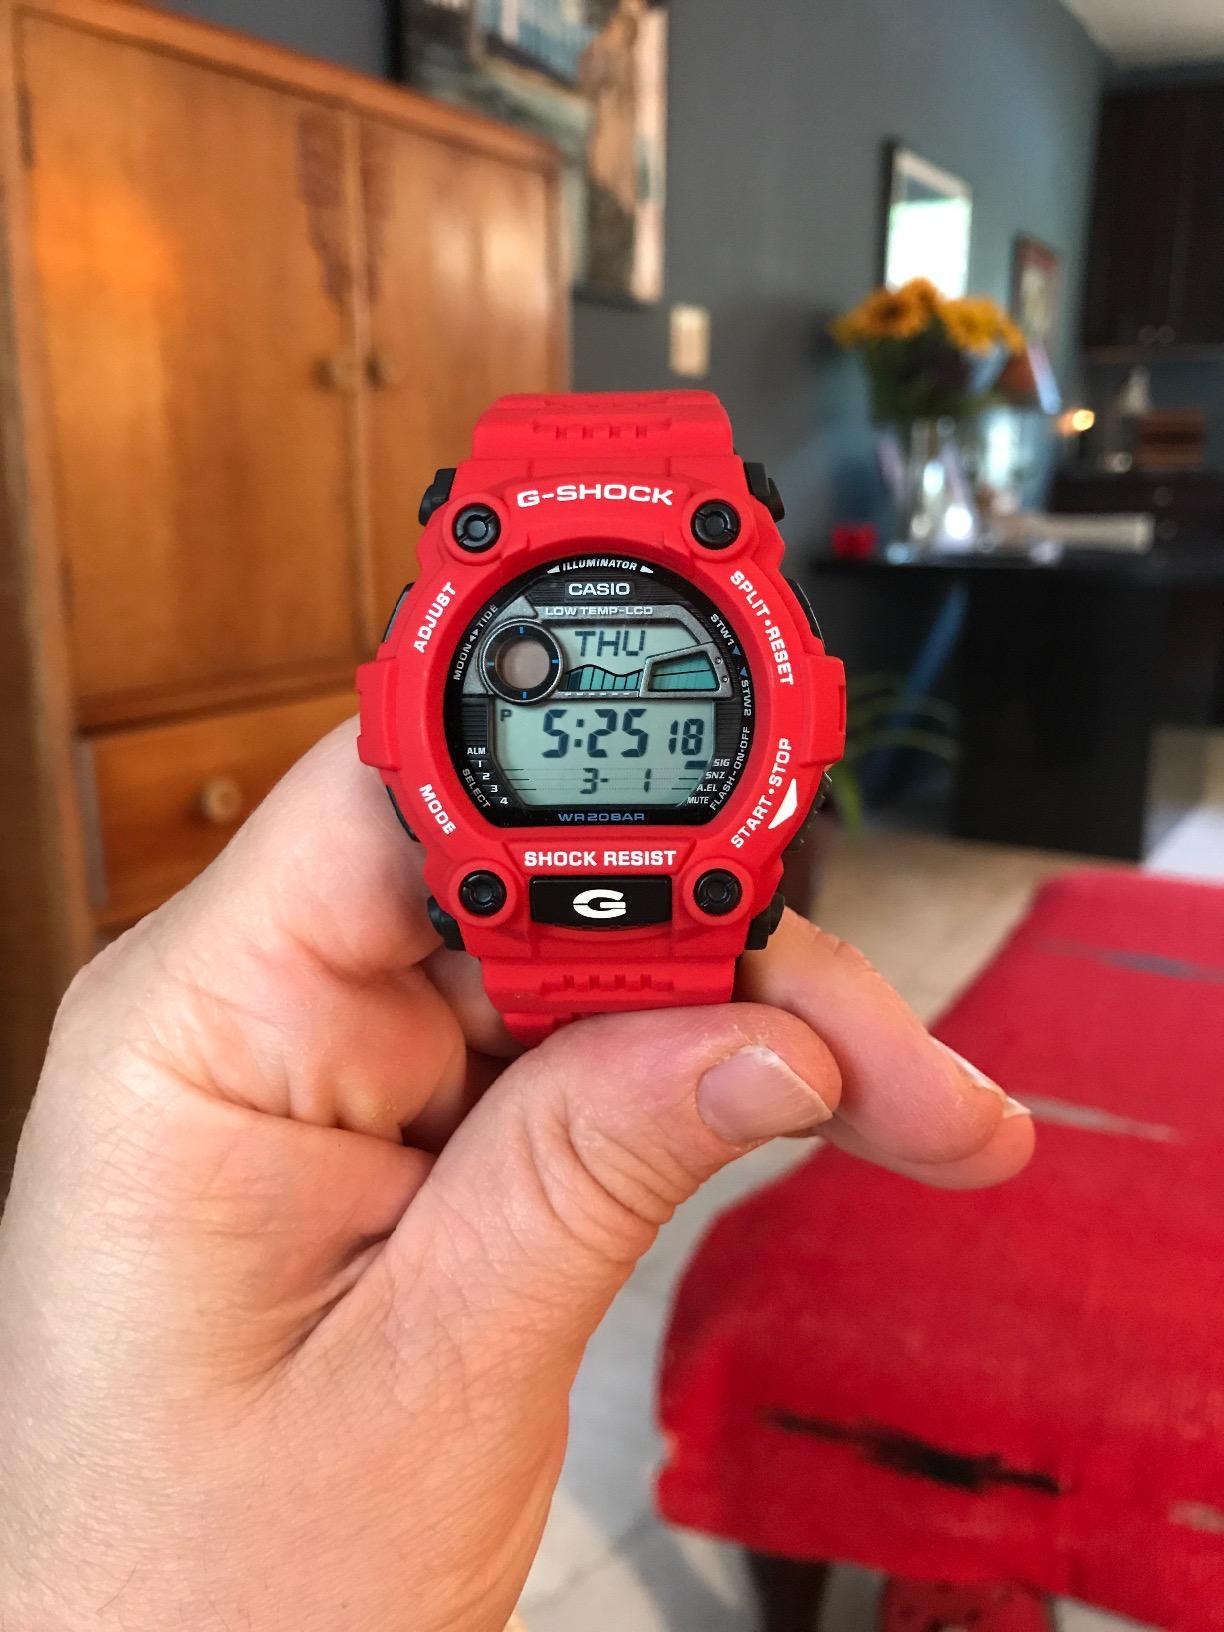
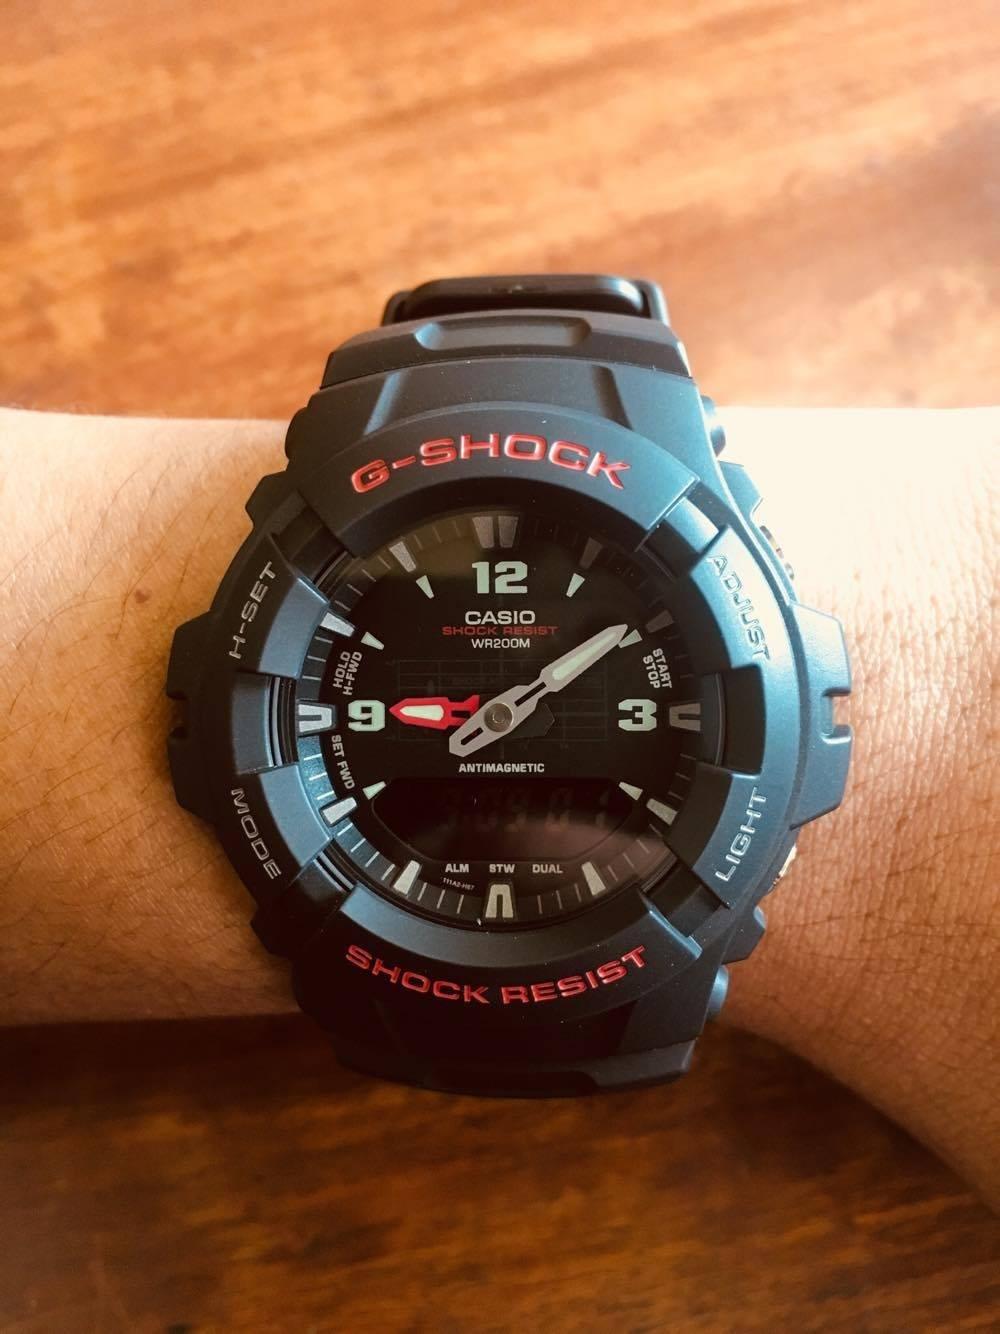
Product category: accessories_watch
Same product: no